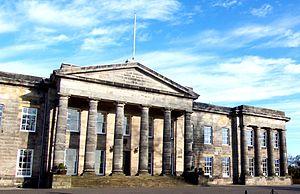
Dollar Academy.
Dollar est un village du comté de Clackmannan en Écosse. Il compte parmi les bourgades des Hillfoots, qui se situent entre les Ochil Hills au nord et la rivière Devon au sud.